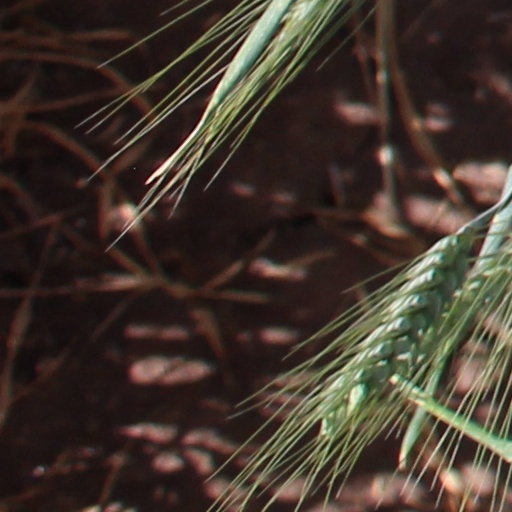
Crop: wheat